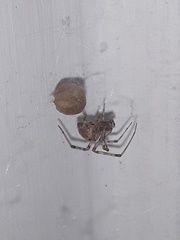
Species: Parasteatoda_tepidariorum